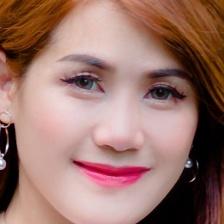
Label: faces